Camp Timanous

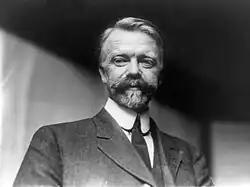
Gulick, camp founder

The name "Timanous" derives from the Indian name Gulick was known by, meaning "Guiding Spirit". In 1907, Gulick founded a sister camp, Wohelo, with which Timanous interacts through dances, swim meets and various races.